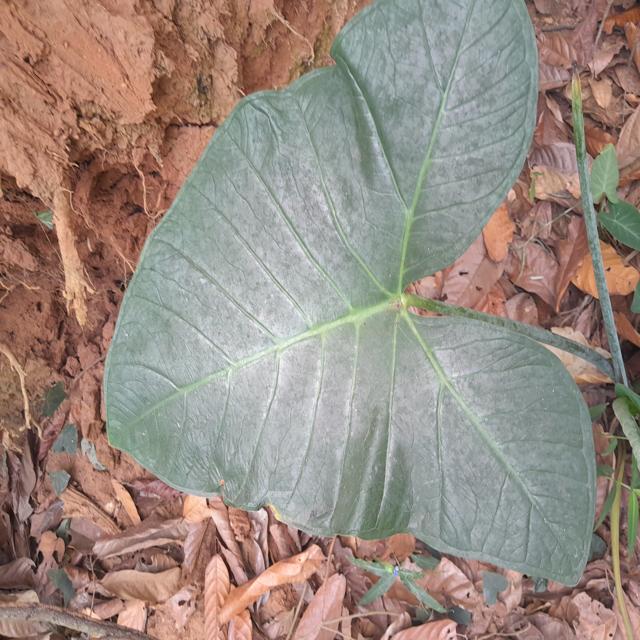
Label: Healthy